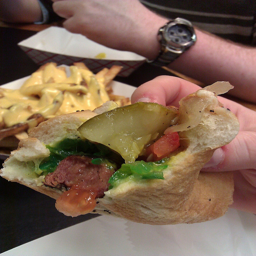
A half eaten sandwich is held up while another hand is used for cheesy fries.
A sandwich full of pickles, vegetables, and some sort of meat.
A hot dog in a bun with pickles and tomatoes.
A person is holding a sausage sandwich that they are eating.
A wrap has many foods inside of it